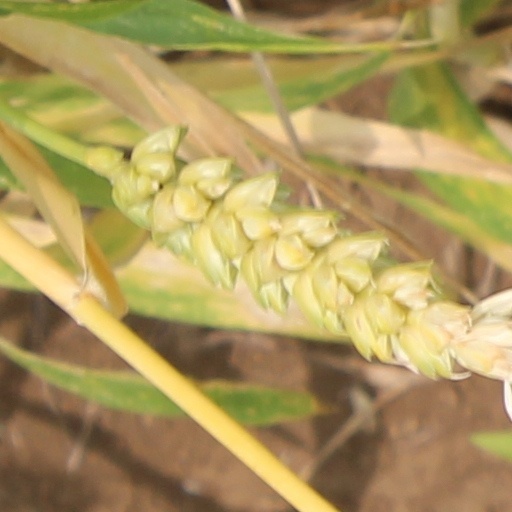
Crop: wheat